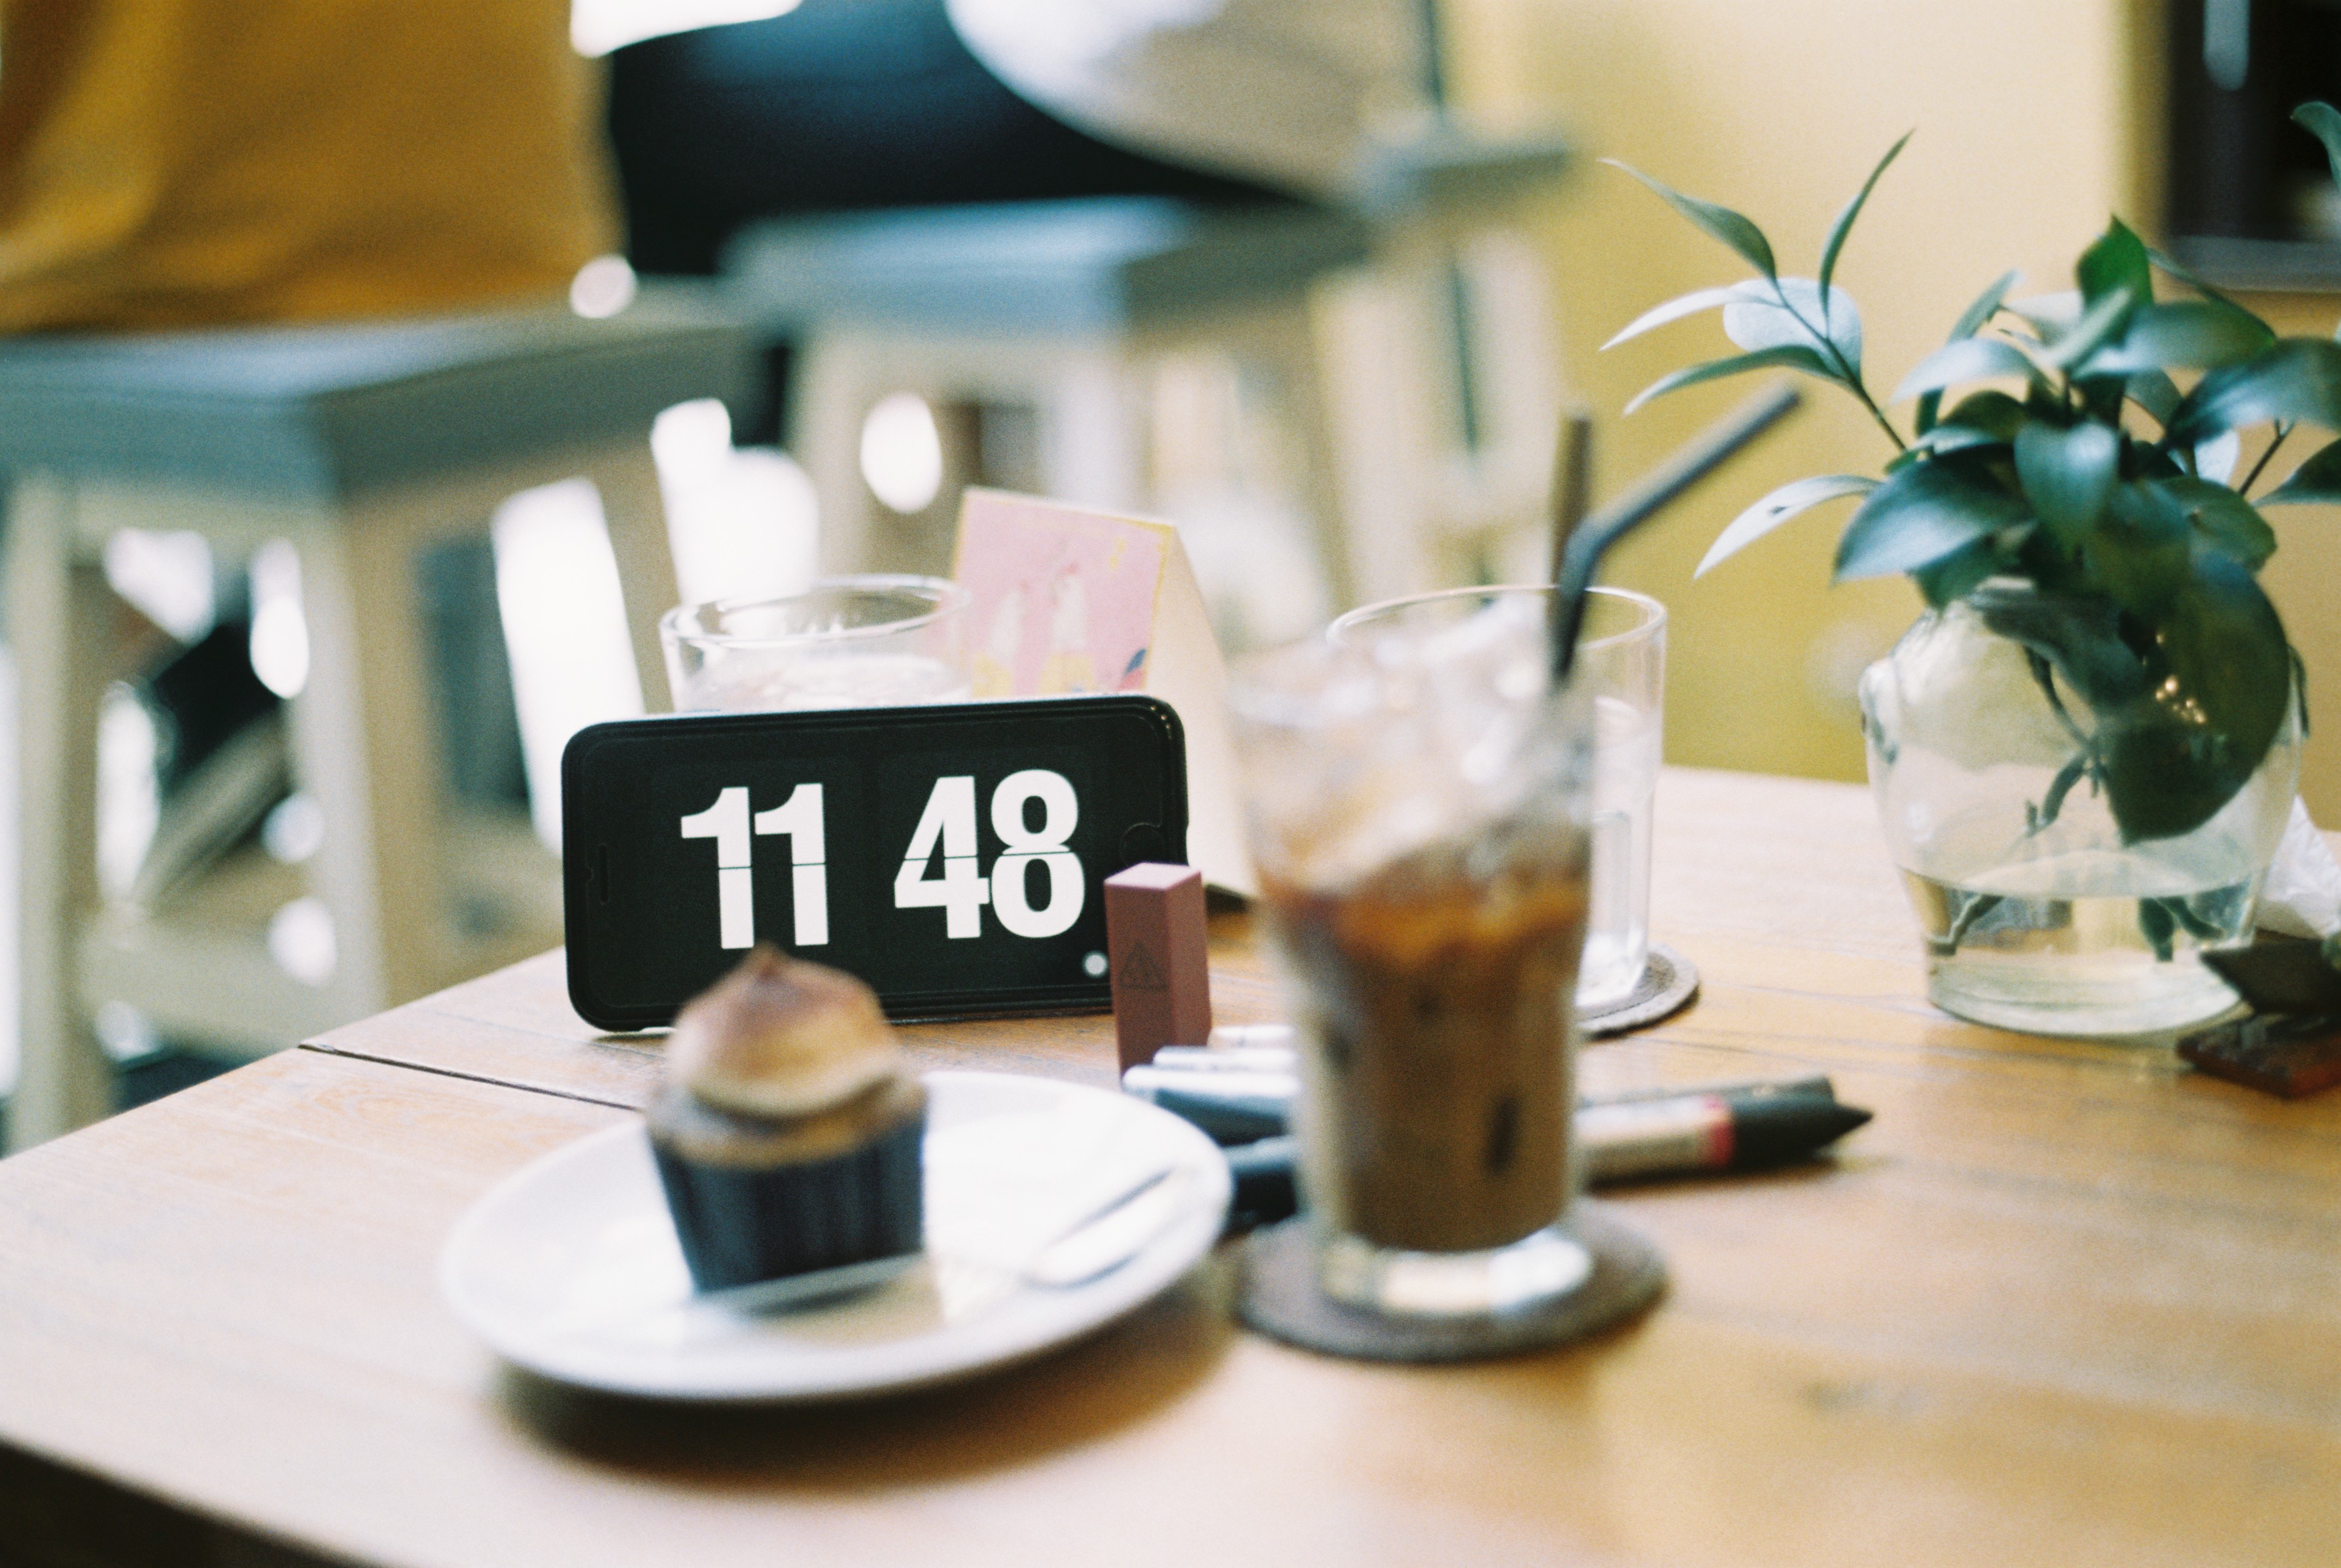
table, meal, drink, lighting, sense